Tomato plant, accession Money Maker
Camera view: bottom (45 deg); turntable rotation: 330 degrees
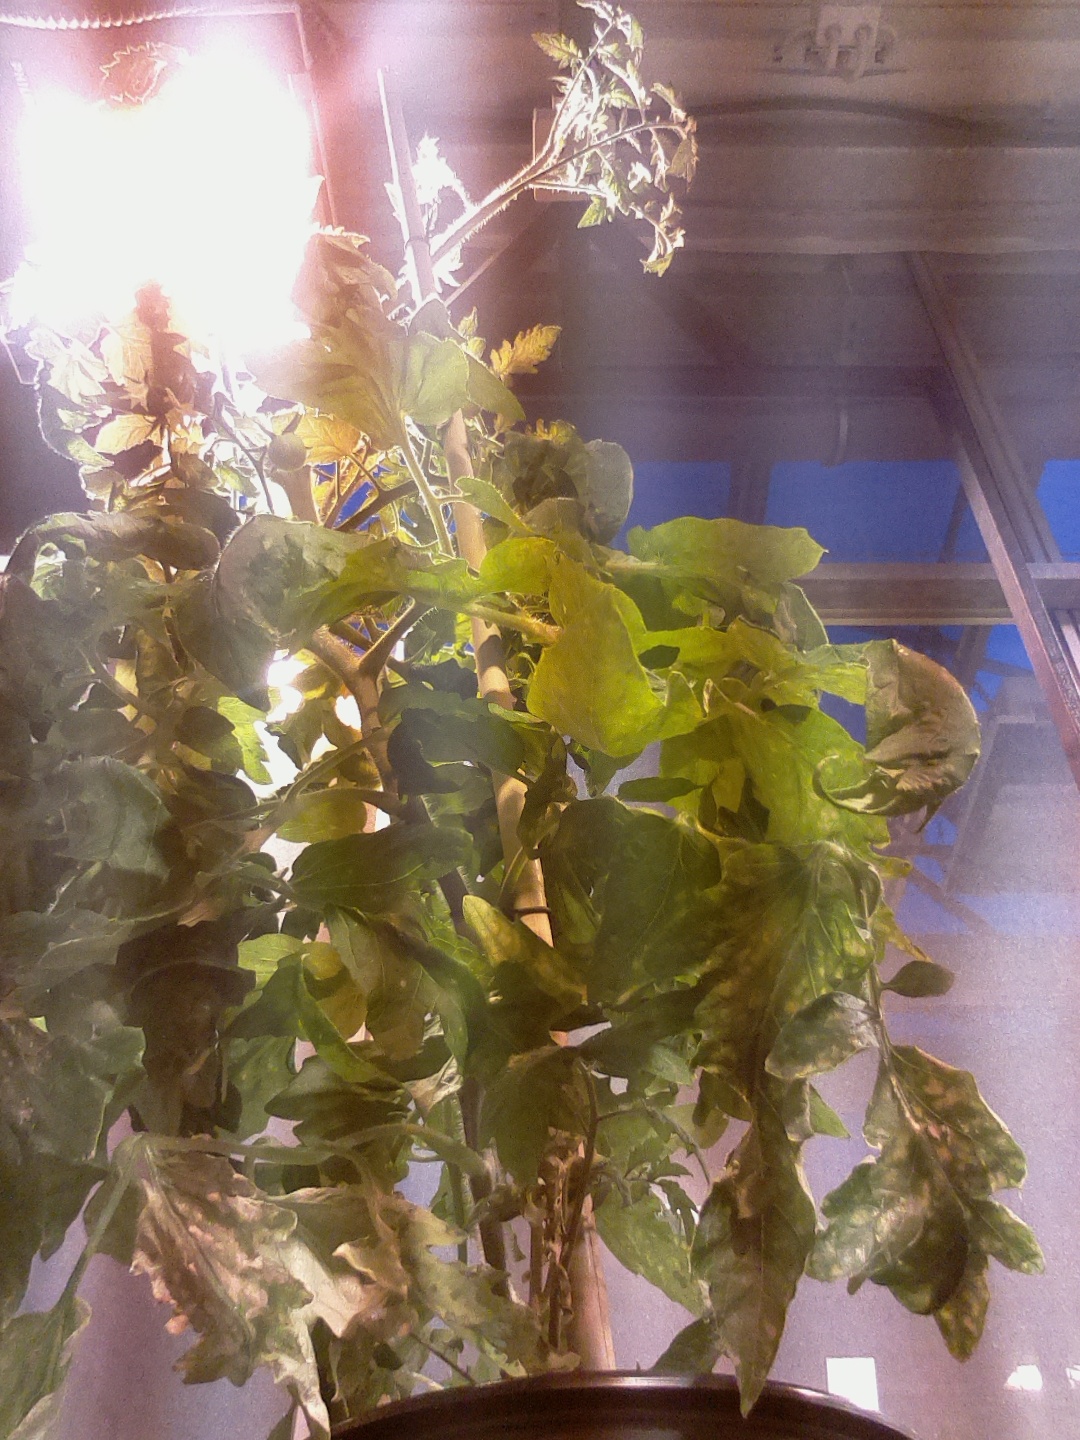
BBCH growth stage 69: End of flowering, 90%-100% of flowers open, more petals falling